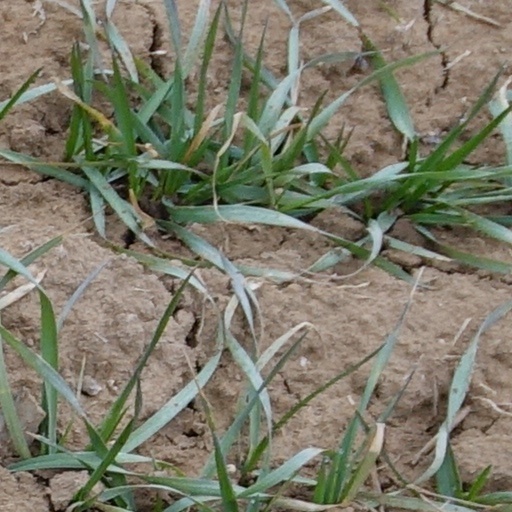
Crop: wheat